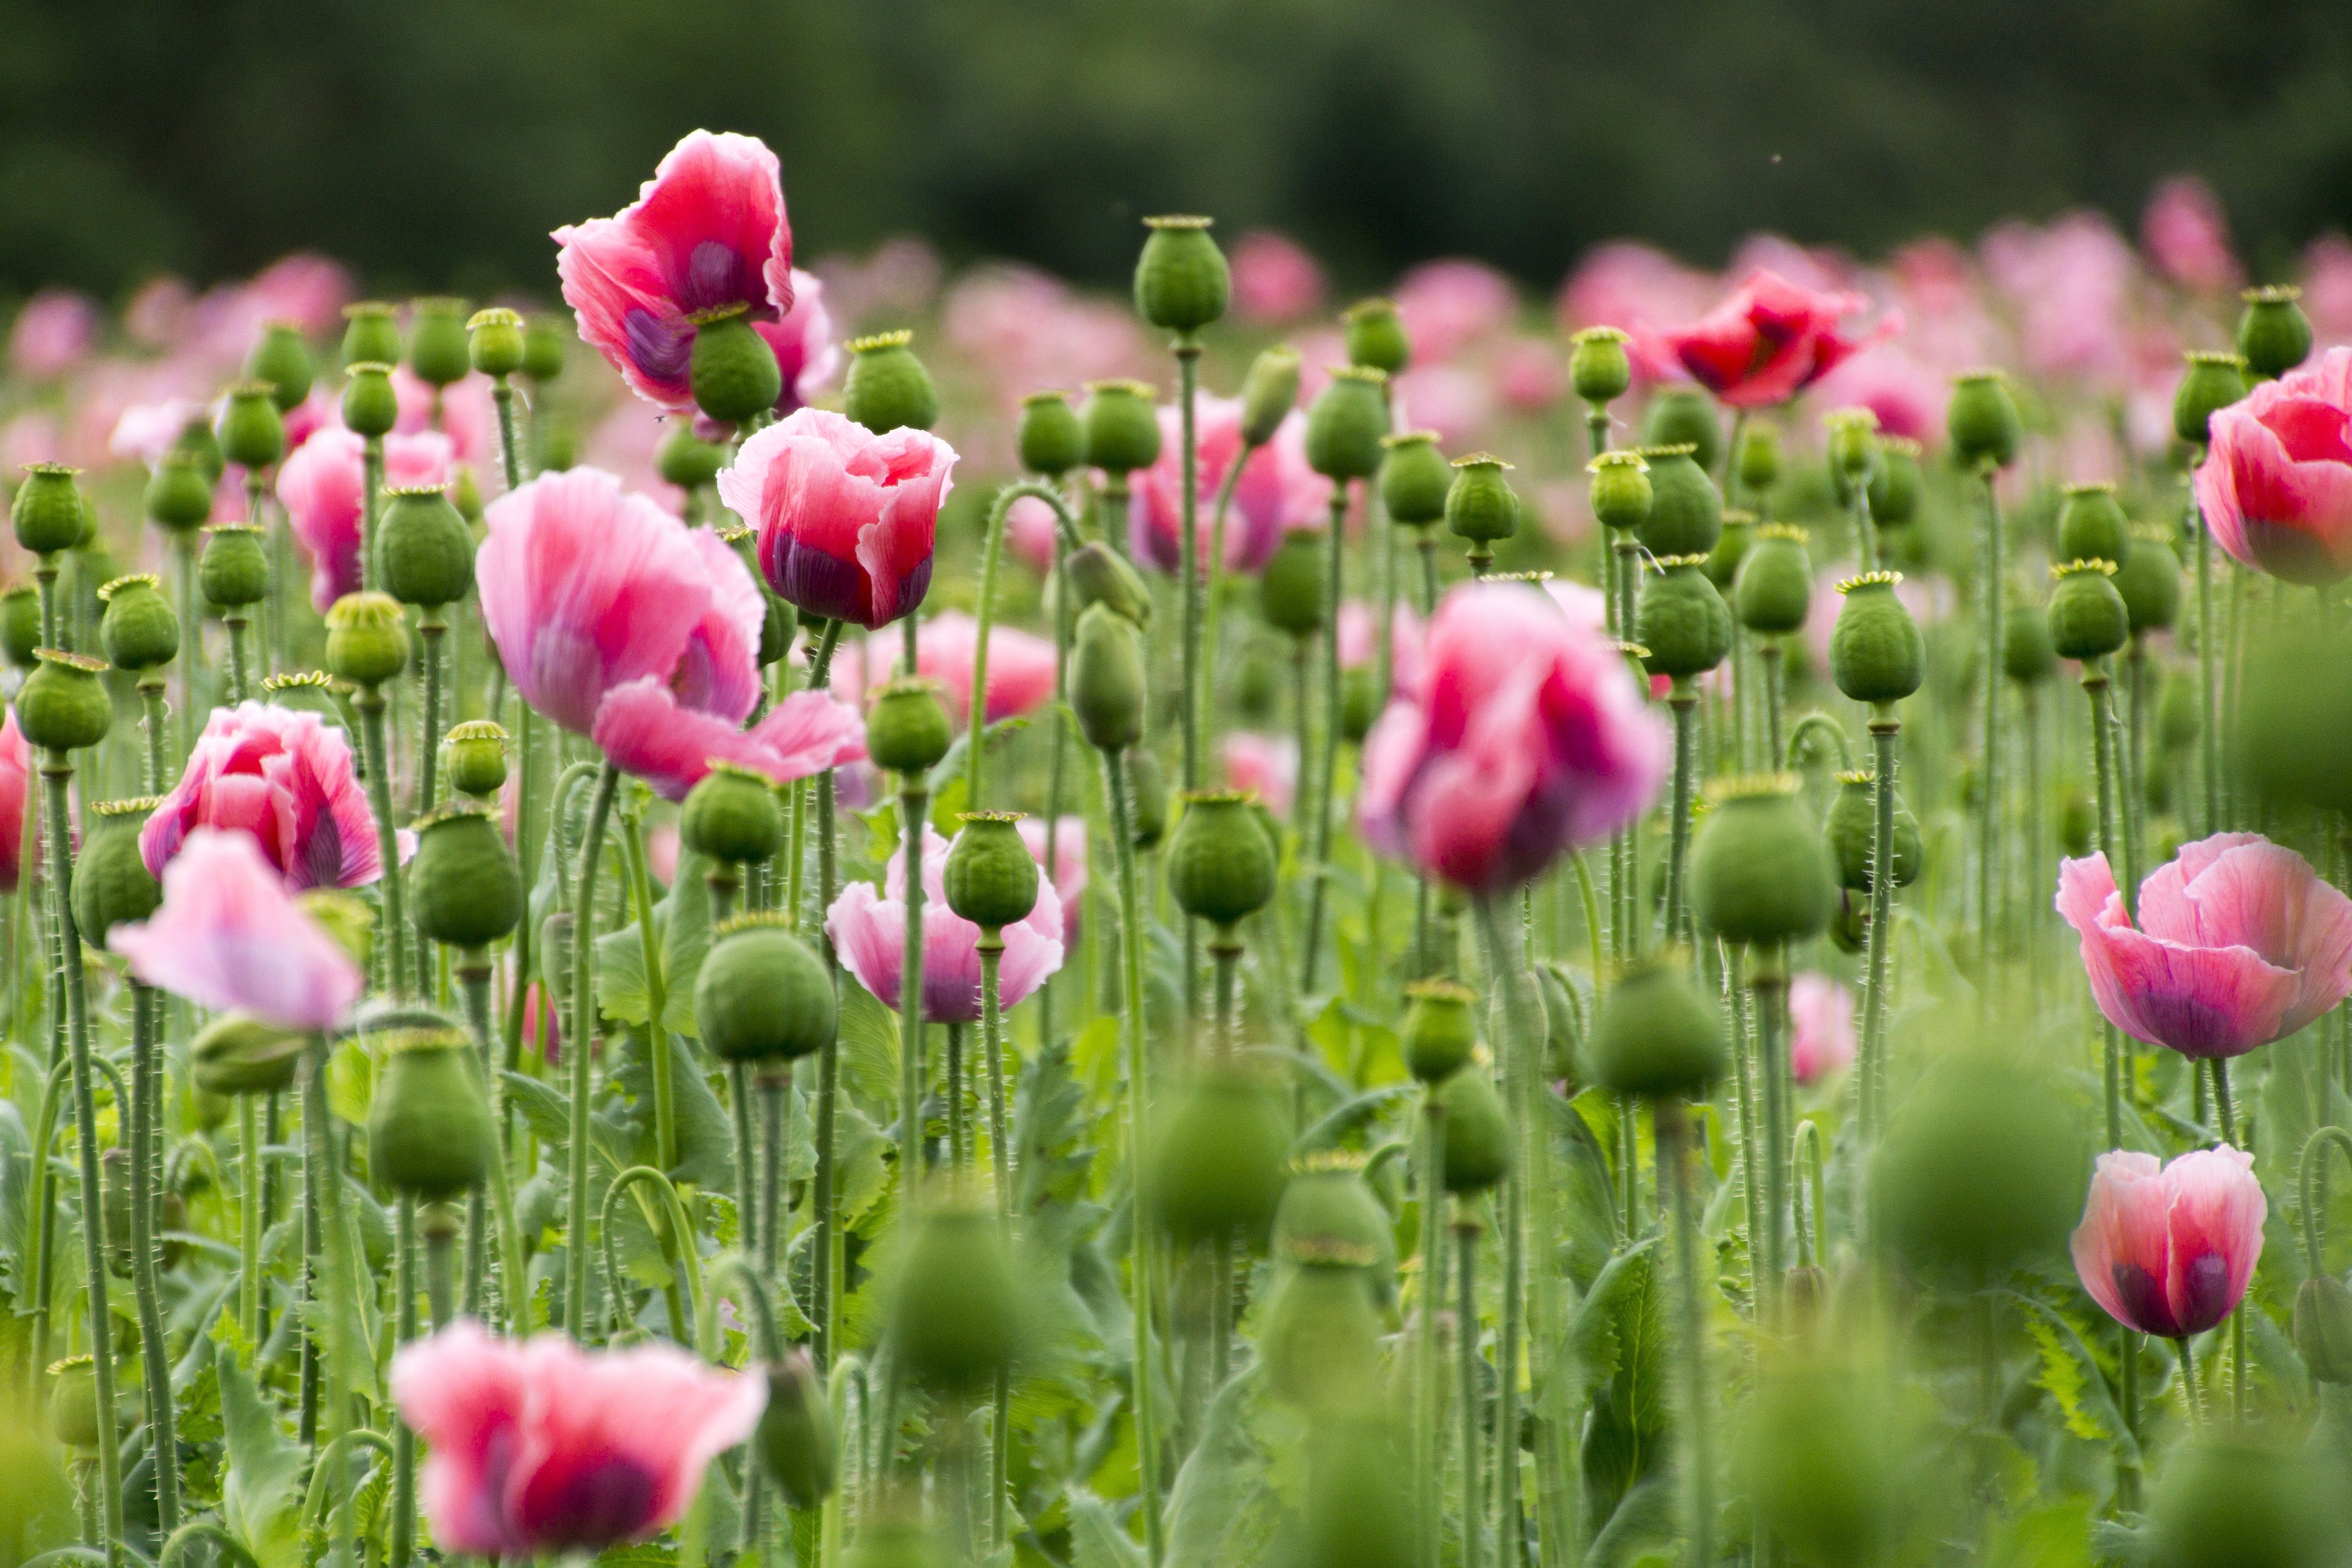
landscape, nature, blossom, plant, field, meadow, flower, petal, bloom, summer, tulip, pink, close, flowers, capsule, poppy flower, poppy, flowering plant, boll, field of poppies, pink poppy, annual plant, plant stem, land plant